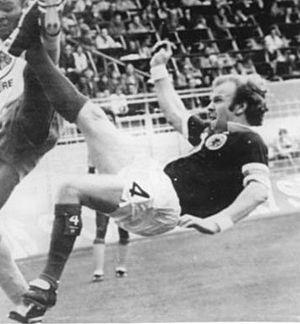
Scottish Football Hall of Fame / Medlemmer
Billy Bremner blev optaget i 2004.
Scottish Football Hall of Fame er den officielle hall of fame for skotsk fodbold. Den blev oprettet i 2004, og hvert år nomineres nye medlemmer til optagelse af henholdsvis fans og eksperter. Danske Brian Laudrup og svenske Henke Larsson blev de første udlændinge, der blev optaget, da de kom med i grupperingen i 2006. Af andre kendte medlemmer kan nævnes Kenny Dalglish, Billy Bremner, Alex Ferguson og Alan Hansen.